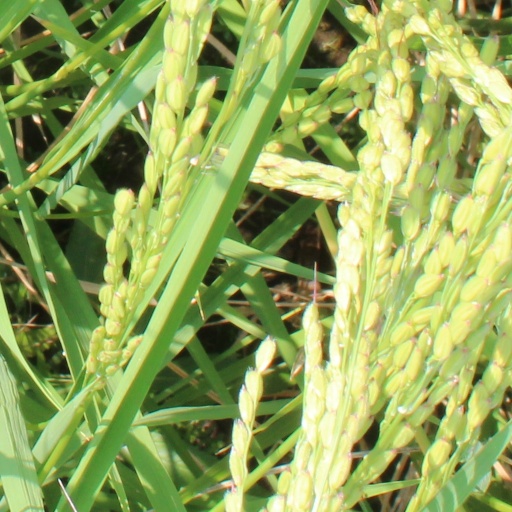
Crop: rice